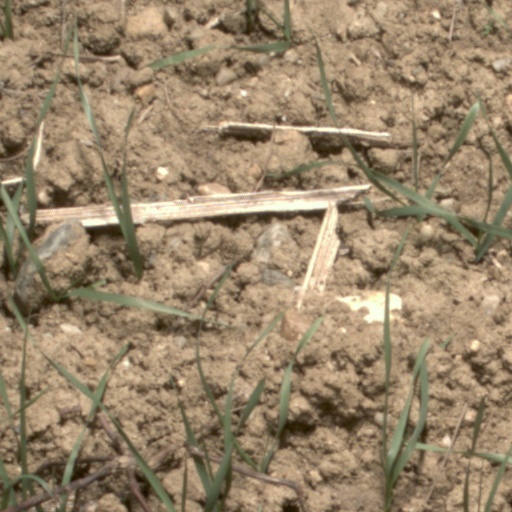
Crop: wheat